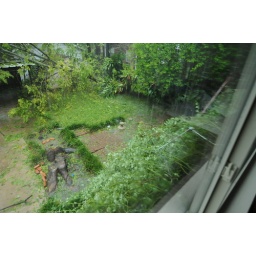
Some electrict wires torn off the building by the plants